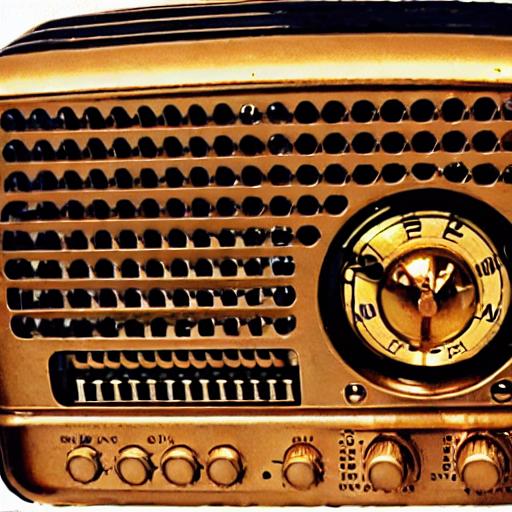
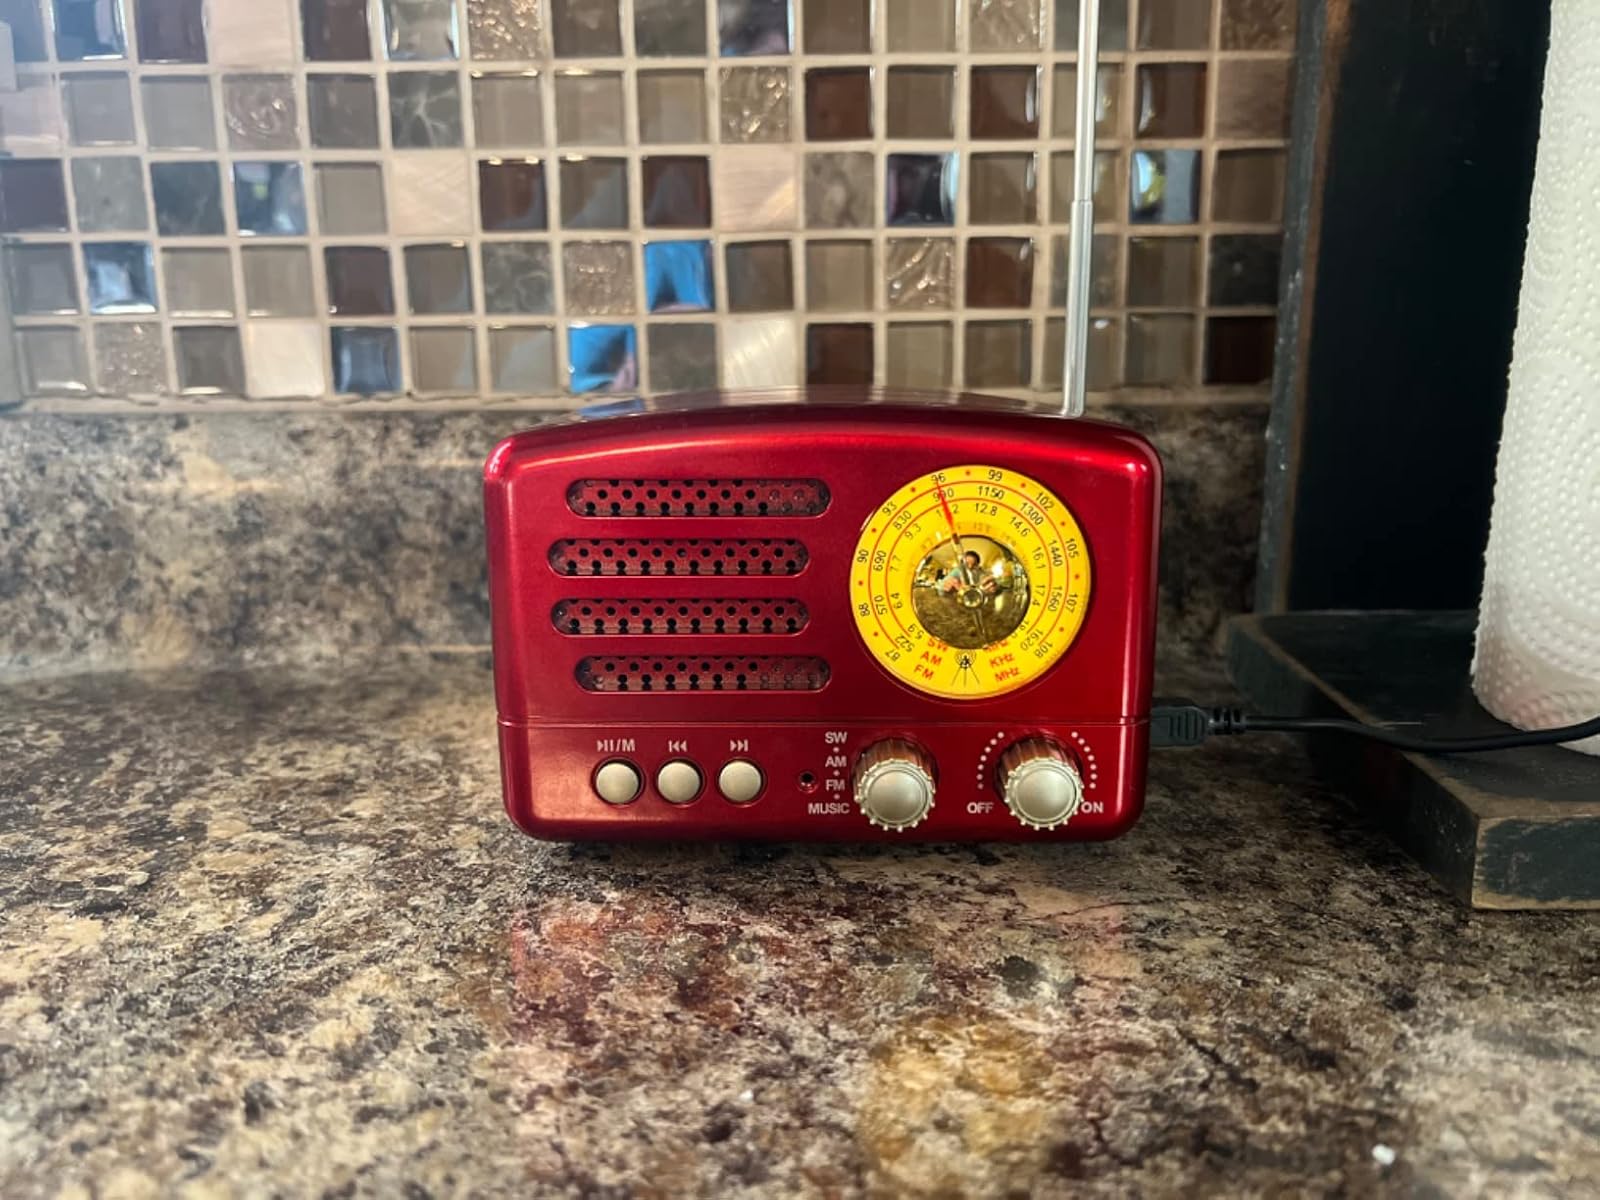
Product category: radio
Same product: no